Frederick Lohden

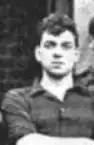
With Blackheath F.C. in 1895

Frederick Charles Lohden OBE (13 June 1871 – 13 April 1954) was an English sportsman who played rugby union as a forward at international level for England in a single game during the 1893 Home Nations Championship. After retiring from playing sport he became a sports administrator, most notably as the chairman of the Lawn Tennis Association.